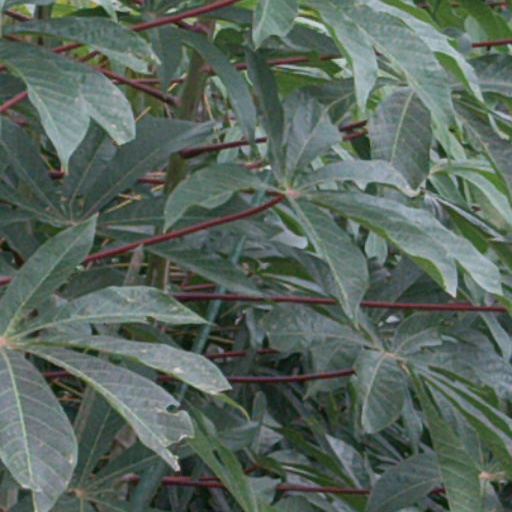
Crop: cassava